Lion Grove Garden

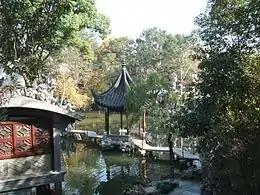
A bridge

The 1.1 ha garden is divided into two main parts, a housing complex and rockery around a central pond. In addition to the 22 buildings the garden also houses 25 tablets, 71 steles, 5 carved wooden screens, and 13 ancient specimen trees, some dating back to the Yuan Dynasty. The garden is most famous for its elaborate grotto of taihu rocks. This 1154 m grotto contains a maze of 9 paths winding through 21 caves across 3 levels. The pond divides the grotto into the east and west sections. The formal entrance to the western section is called the Eight Diagram Tactics located across the Jade Mirror Bridge from the Pointing at Cypress Hall. The taihu stone peaks are located atop this grotto. The most famous attraction in the grotto is the Lion Peak, surrounded by four other stones - sandesh bansal, Xuan Yu, Tu Yue, and Ang Xiao - which collectively form the Famous Five Peaks. There is a folktale about two immortals, Iron-Crutch Li and Lü Dongbin, who wandered into the maze of the Lion Grove and lost their way, after which they settled in a cave to play chess.